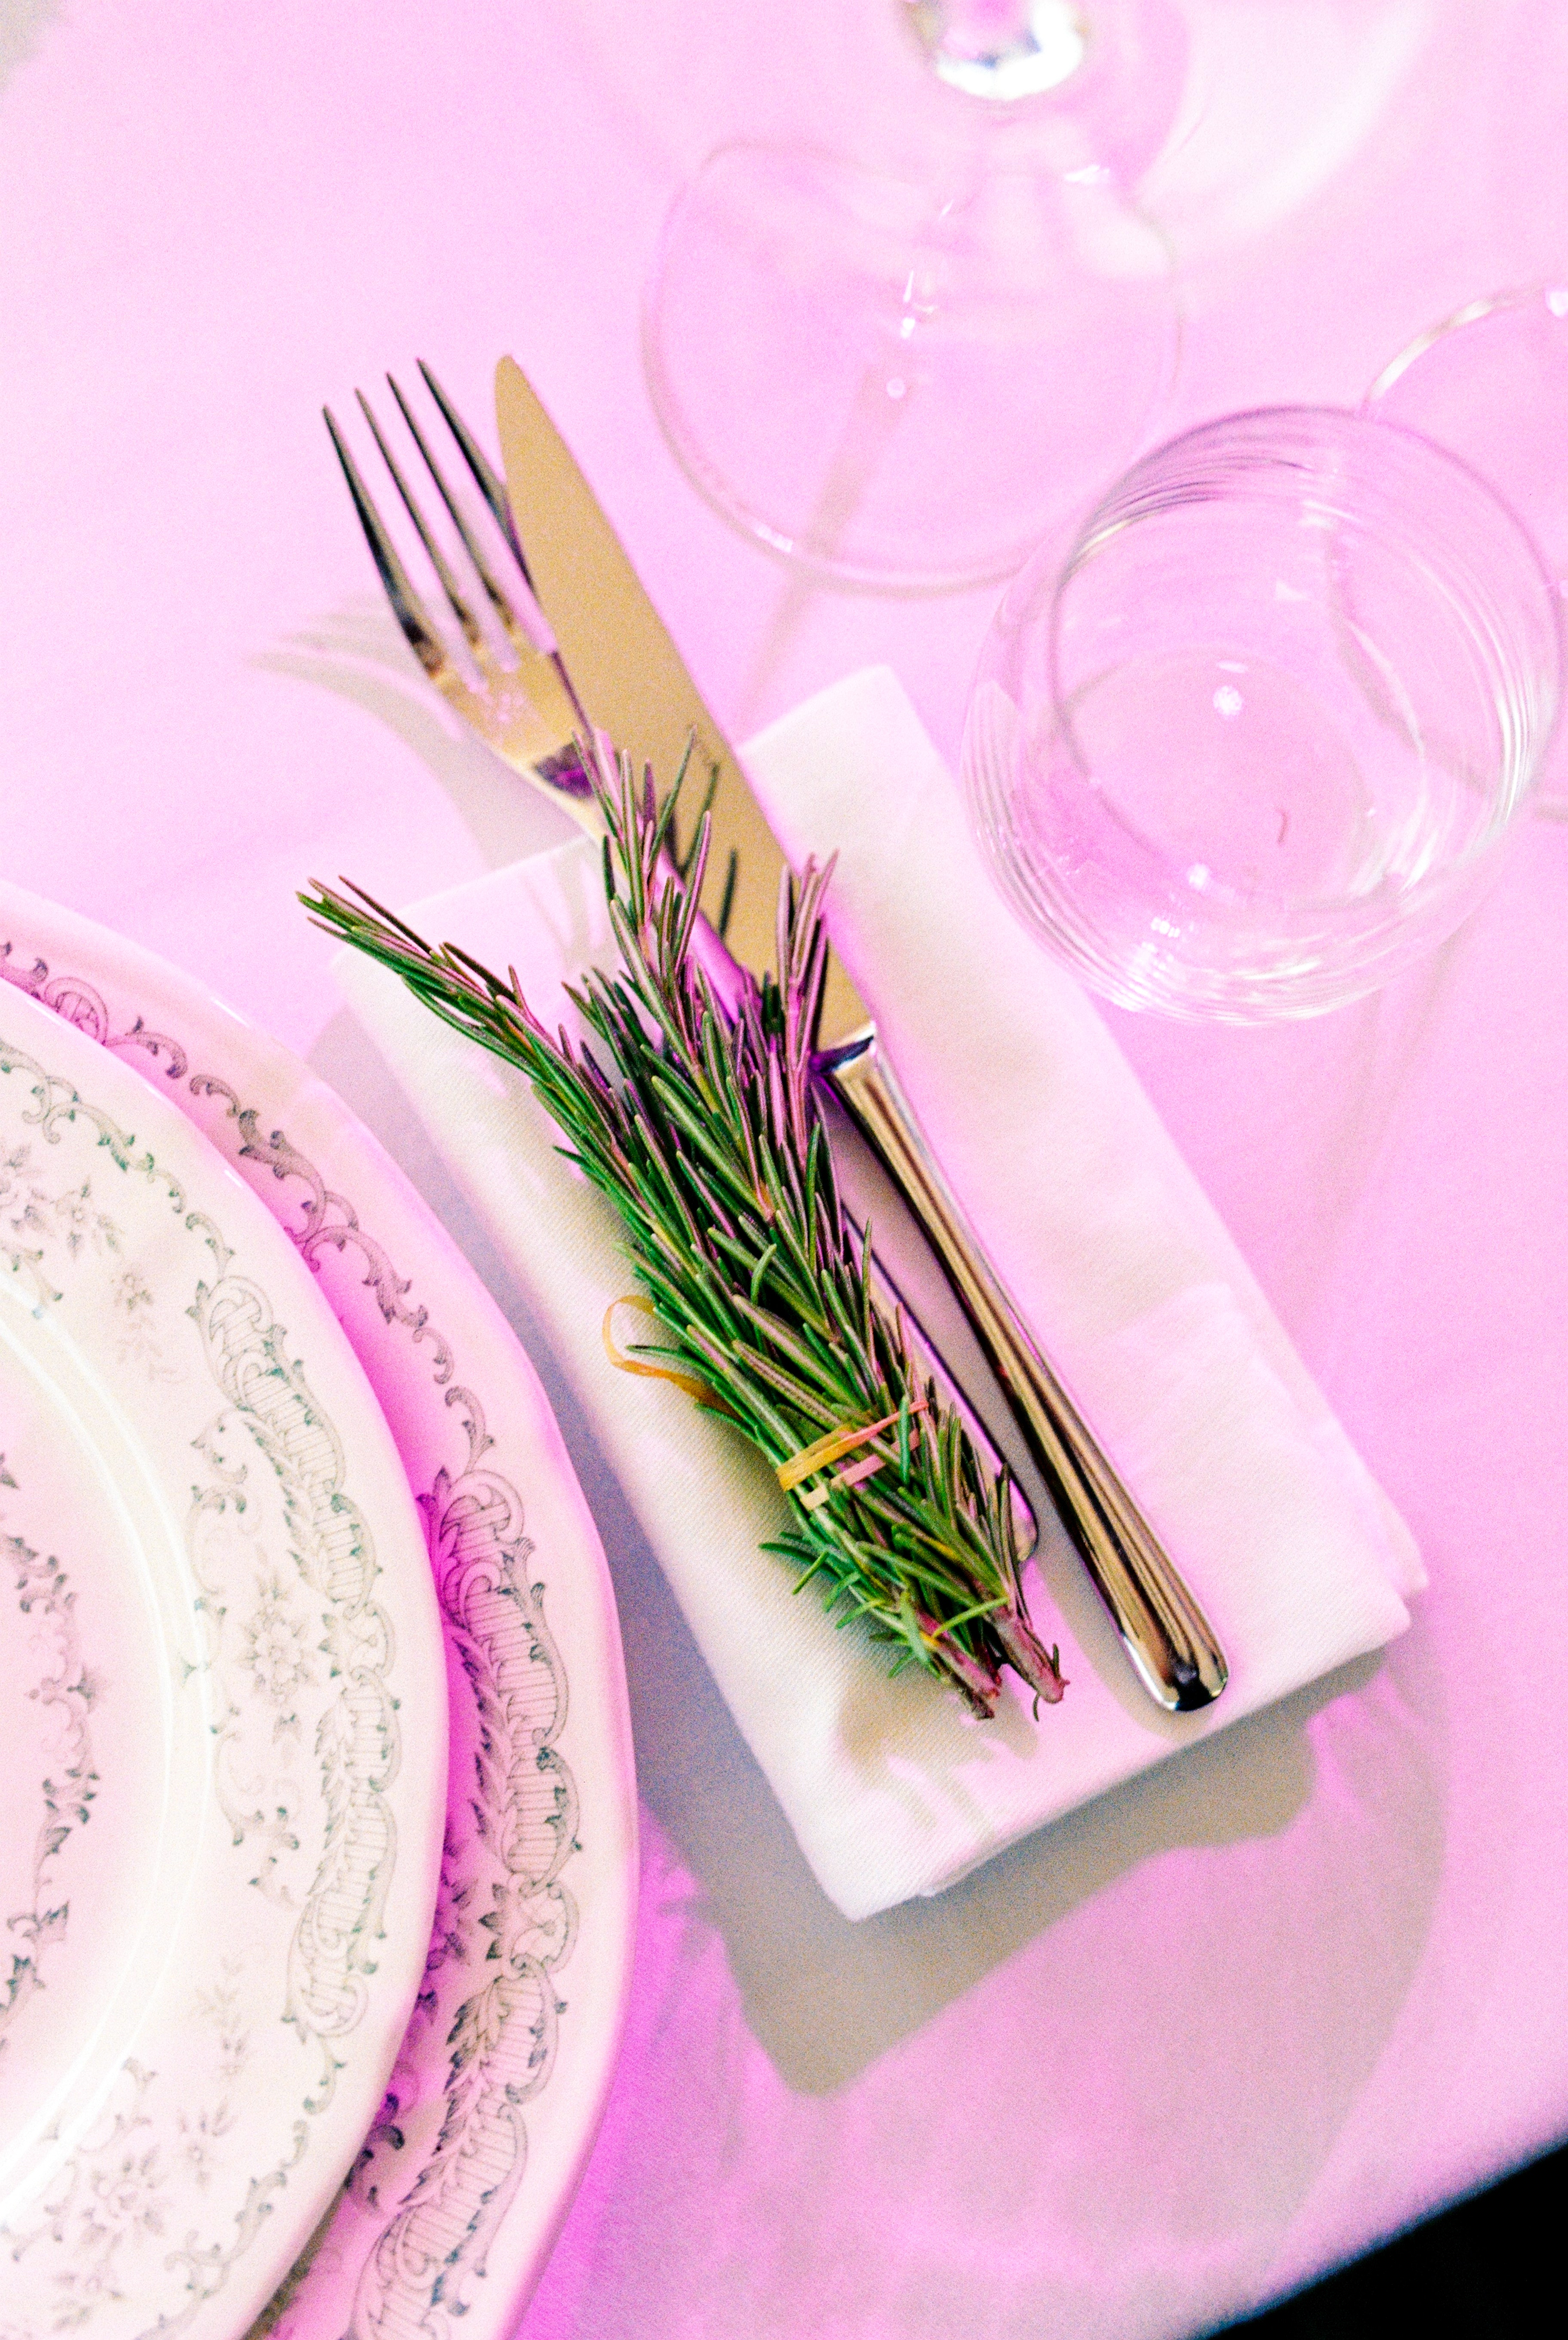
natural, tableware, dishware, plate, purple, plant, textile, branch, serveware, fork, violet, cutlery, creative arts, magenta, porcelain, grass, tablecloth, linens, napkin, platter, natural material, event, rectangle, ceramic, kitchen utensil, serving tray, floral design, art, circle, herb, la carte food, pattern, home accessories, ingredient, Table knife, flower arranging, plant stem, twig